Sclerophyll

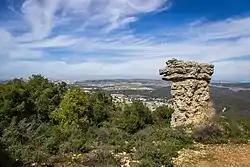
Sclerophyll vegetation on Mount Meron in Israel

Some sclerophyll areas are closer to the equator than the Mediterranean zone—for example, the interior of Madagascar, the dry half of New Caledonia, the lower edge areas of the Madrean pine-oak woodlands of the Mexican highlands between or around high plateaus of the Asir Mountains on the western edge of the Arabian Peninsula.